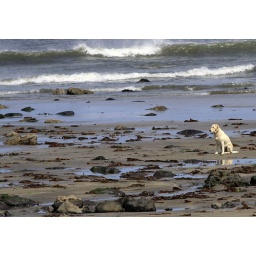
This little dog looked so lonely on the beach all by himself!